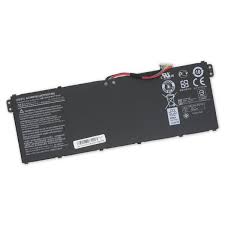
Waste category: battery